Gordo 106

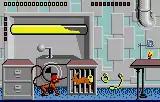
Gameplay screenshot.

"Gordo 106" is a side-scrolling platform game in which the players take control of the eponymous protagonist who gained intelligence as a result of an experiment involving radiation across six areas, each one composed of three stages of varying thematic, set within the installations of N. Human Laboratories in an attempt to free his fellow animal test friends and escape from the facility as the main goal.